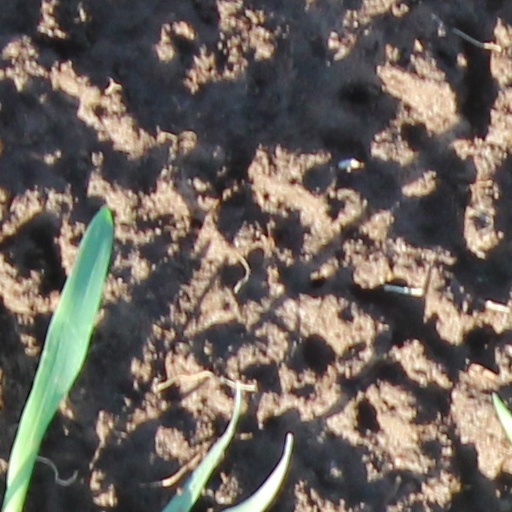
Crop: wheat